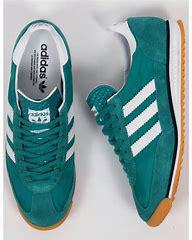
Brand: Adidas
Model: SL 72